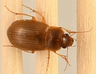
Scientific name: Amara quenseli
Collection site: Onaqui NEON (ONAQ), plot ONAQ_018